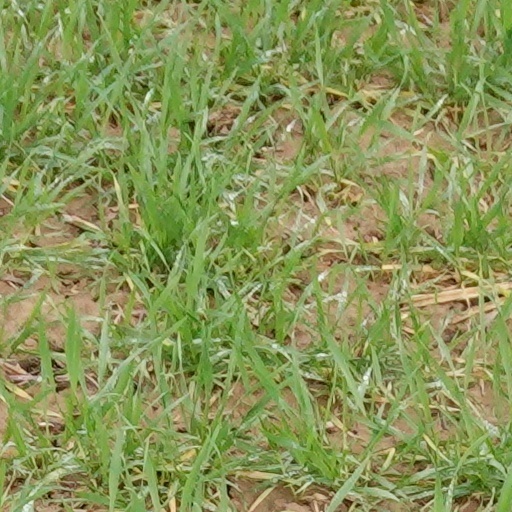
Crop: wheat